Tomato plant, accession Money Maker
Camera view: horizontal (90 deg, fisheye); turntable rotation: 180 degrees
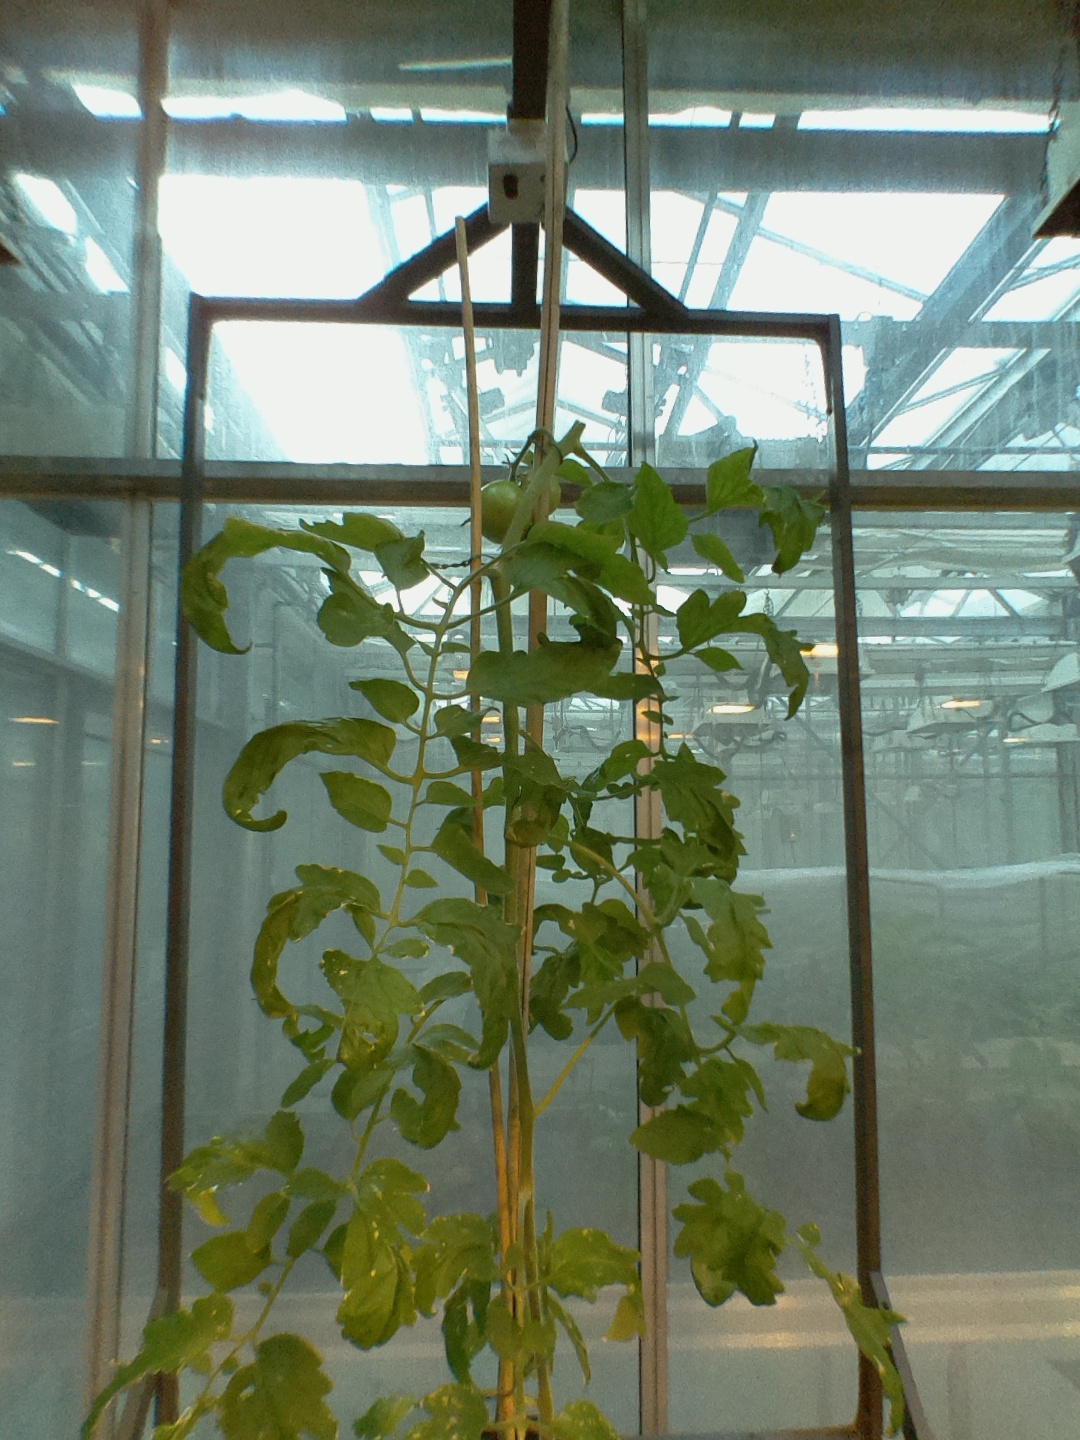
BBCH growth stage 75: 50%-60% of final fruit size